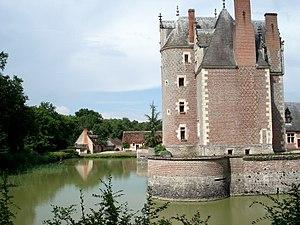
Château du Moulin, comm. de Lassay-sur-Croisne, Loir-et-Cher.
Lassay-sur-Croisne est une commune française située dans le département de Loir-et-Cher en région Centre-Val de Loire.